Portuguese India

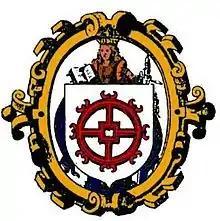
Coat of arms of Portuguese Goa in 1596

In 1843, the capital was moved to Panjim ("Nova Goa" or New Goa), when it officially became the administrative seat of the "Estado", replacing the city of Velha Goa (Old Goa), although the viceroys had taken residence there already since 1 December 1759. In 1844, the Portuguese governor of India stopped administering the territories of Macão, Solór, and Timór. Only then was the territory of the State of India confined to the Indian subcontinent itself.